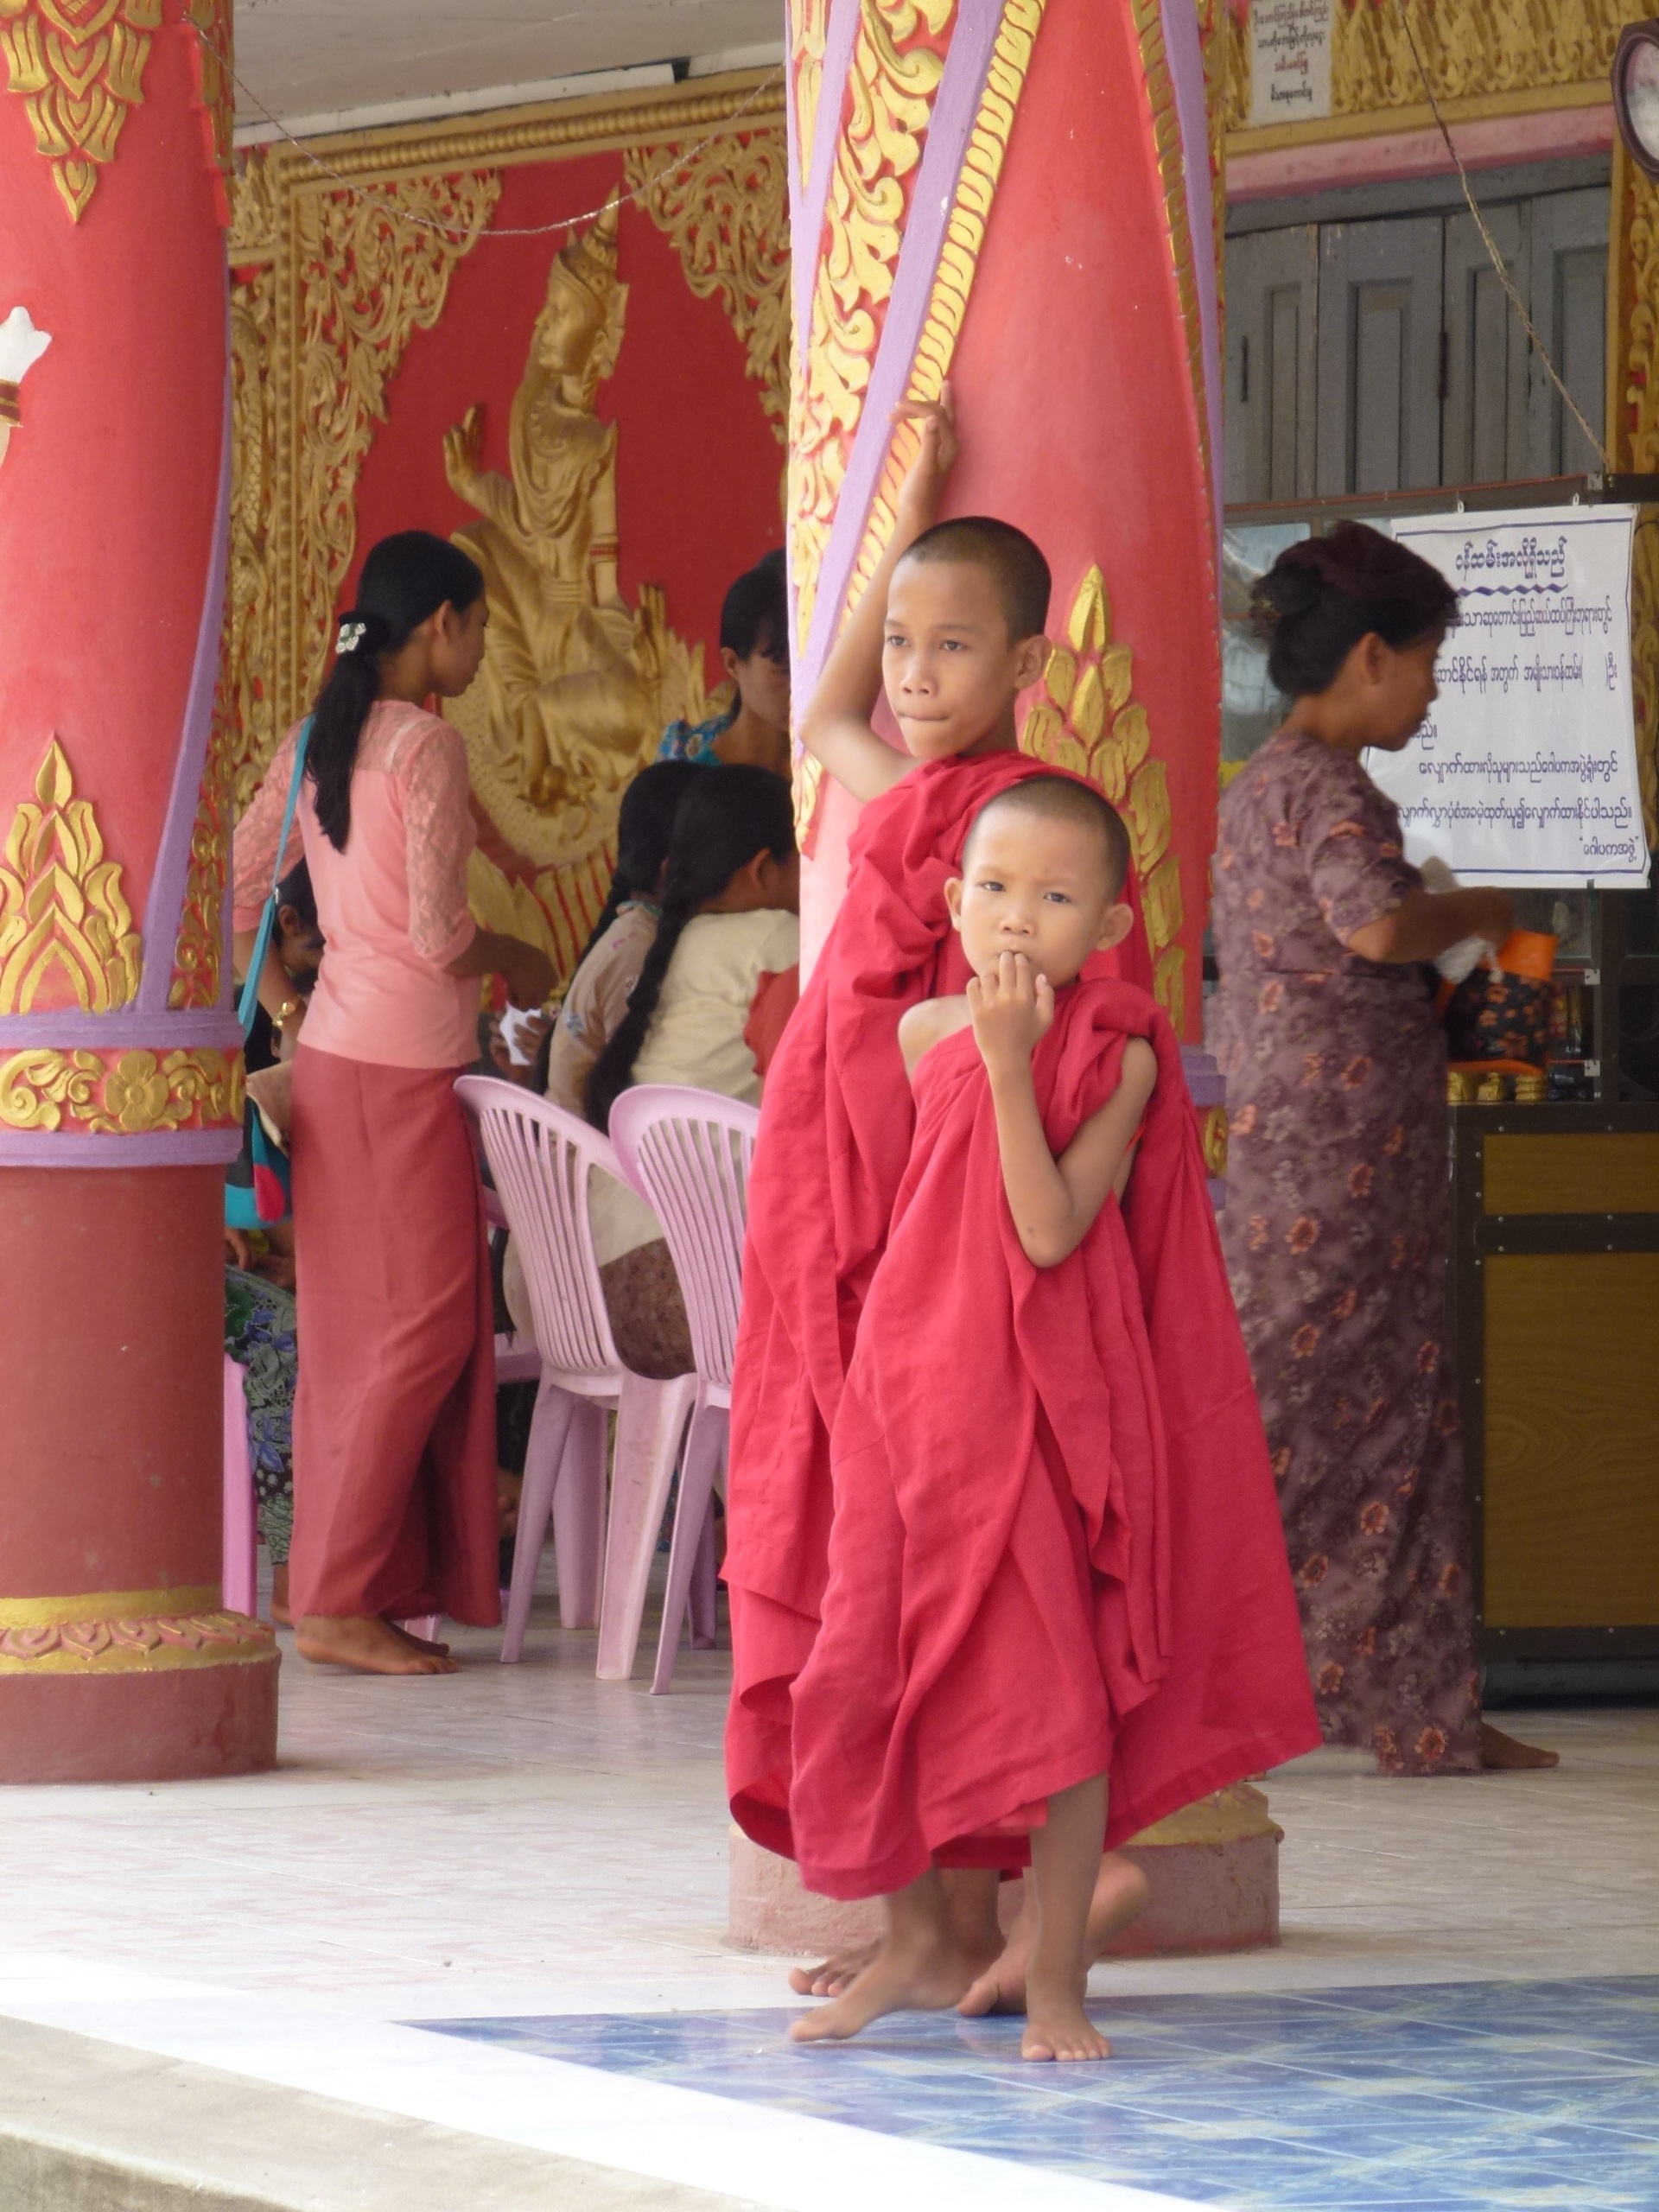
person, statue, monk, buddhist, buddhism, religion, asia, child, zen, temple, yoga, buddha, deity, eastern, tradition, posture, myanmar, burma, spirituality